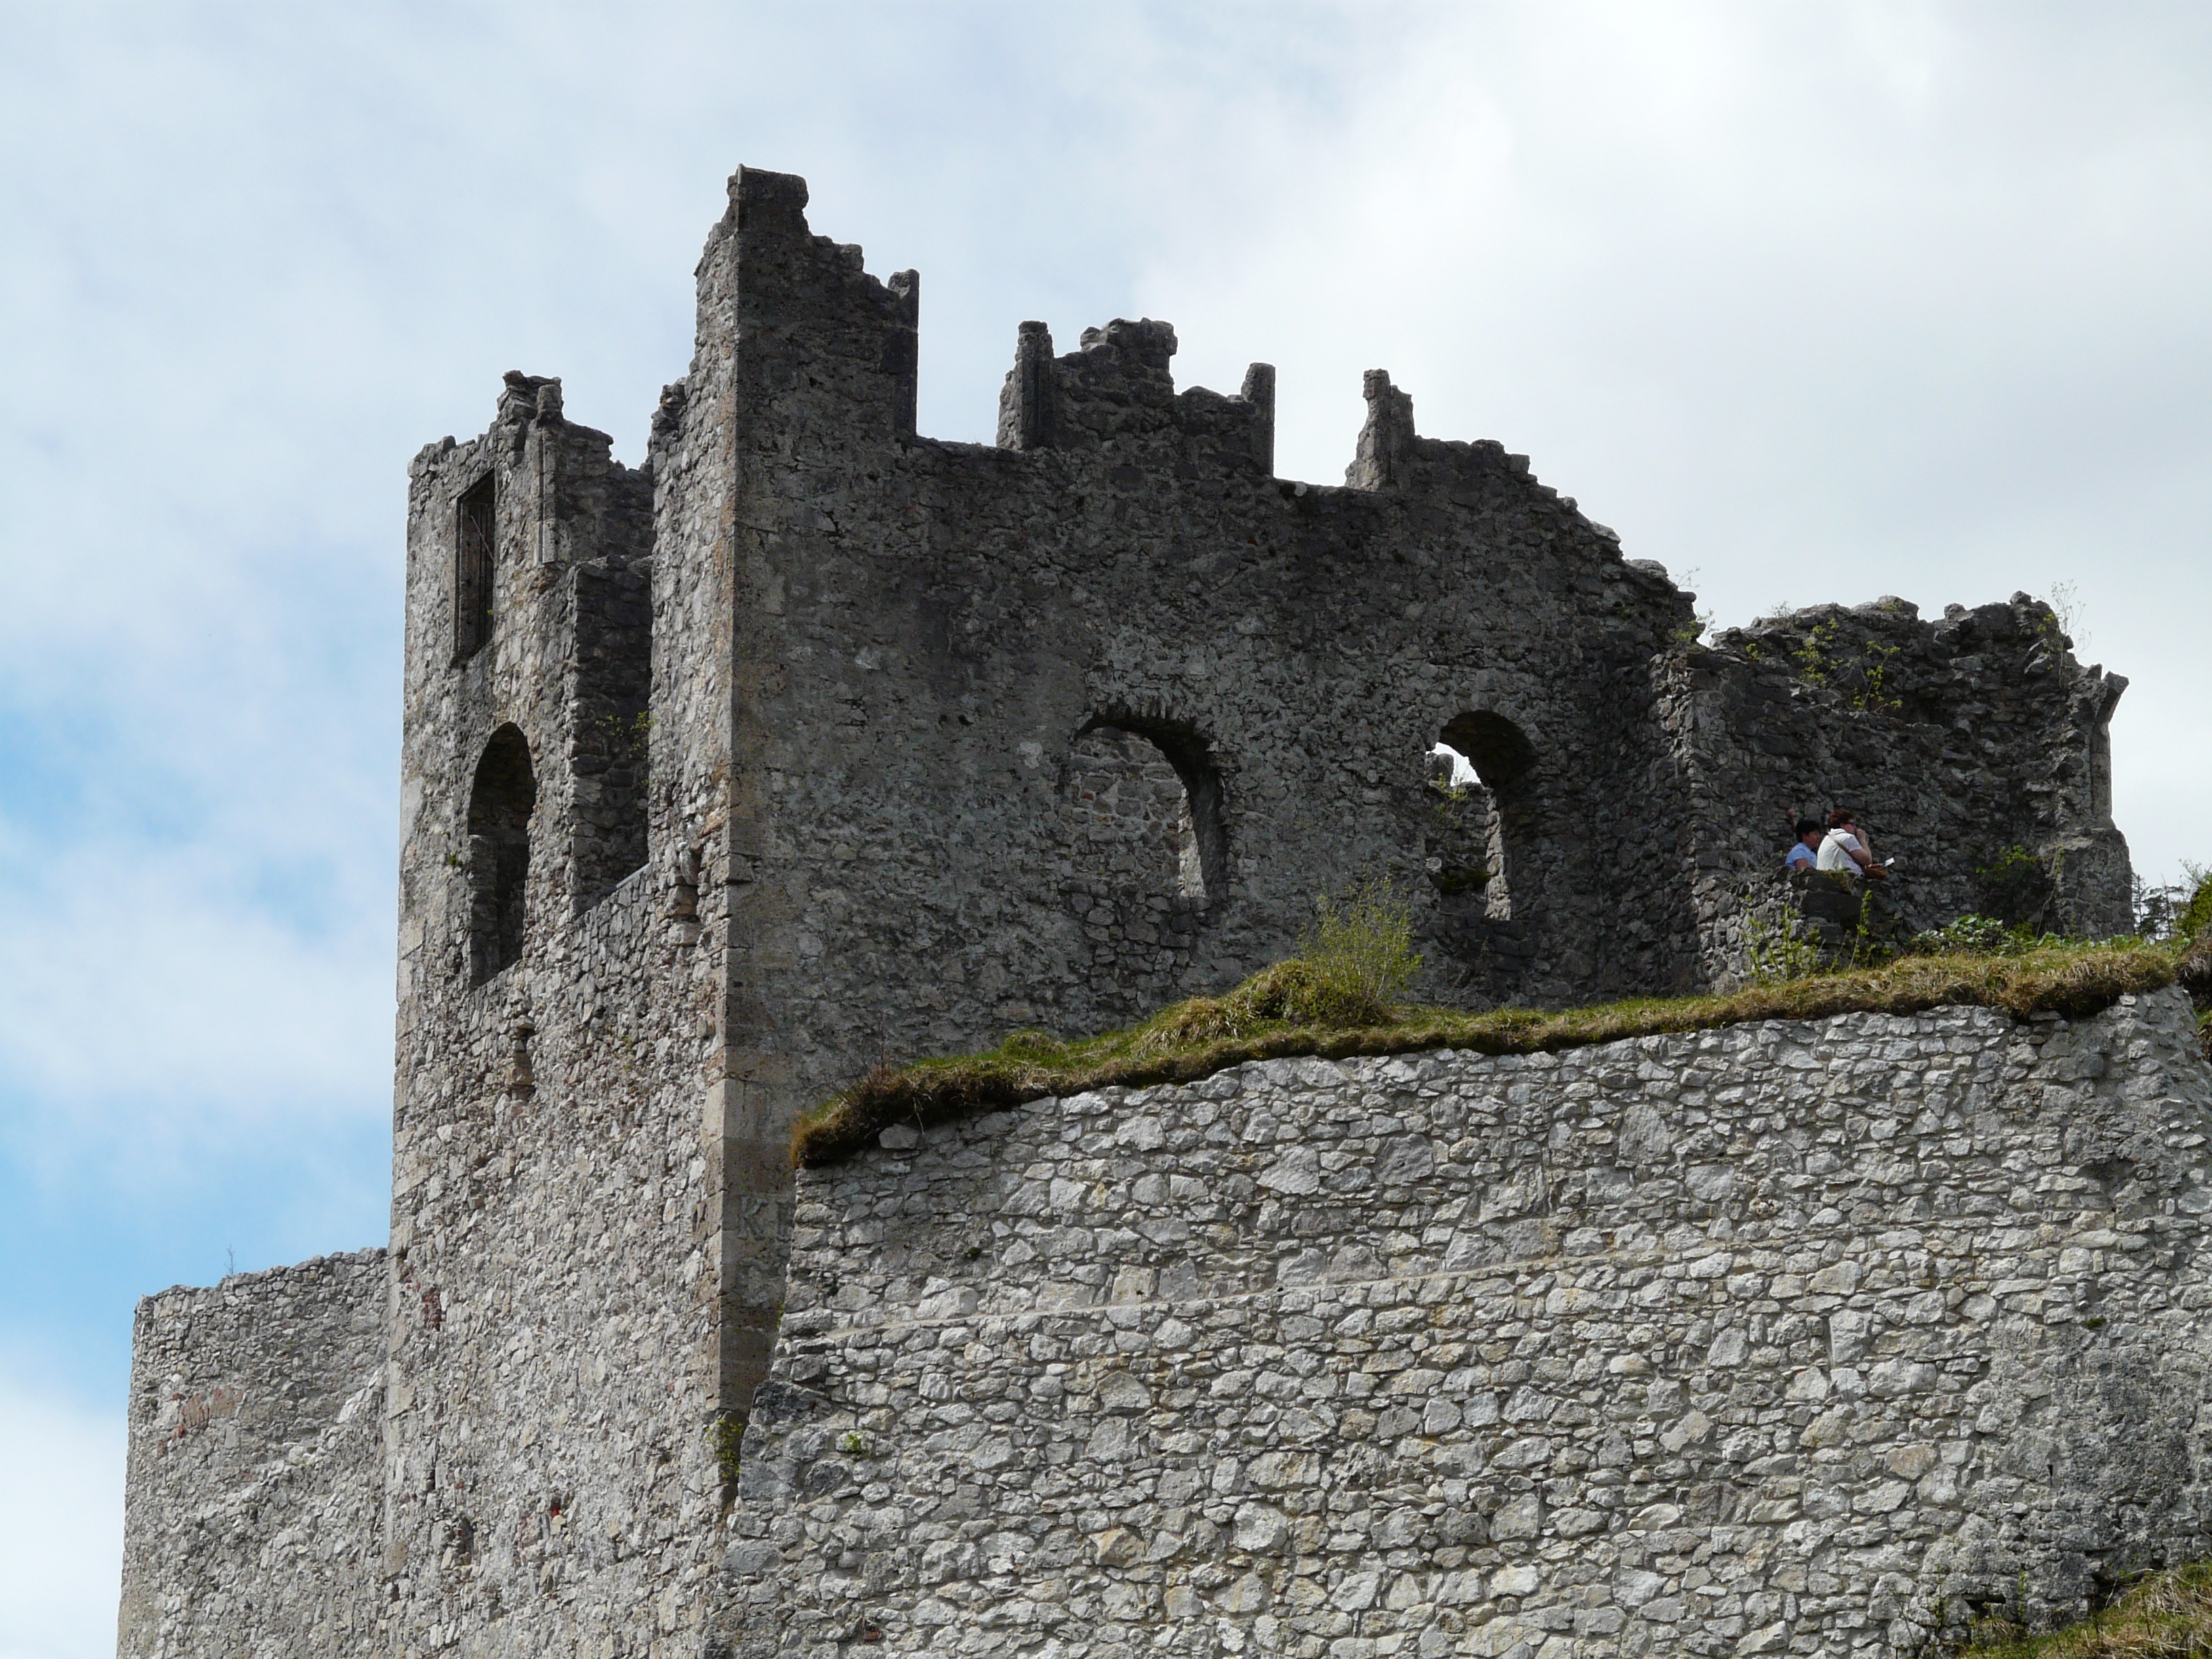
rock, mountain, window, building, chateau, wall, stone, tower, castle, fortification, ruin, stones, fortress, ruins, monastery, well, history, middle ages, sublime, pride, ward, tyrol, imposing, lapsed, enormous, battlements, knight's castle, defend, reutte, ancient history, ehrenberg, burg ehrenberg